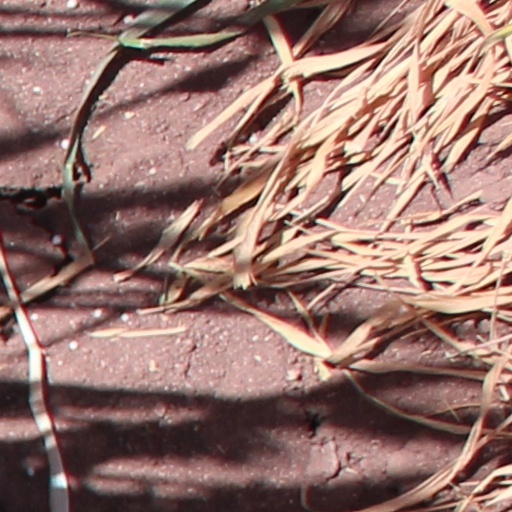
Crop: wheat